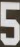
Number: 5